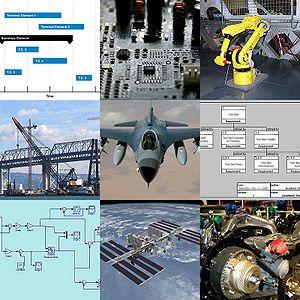
Ingénieur système peut faire référence au métier d'Ingénieur système industriel ou d'Ingénieur système informatique.